Visitas

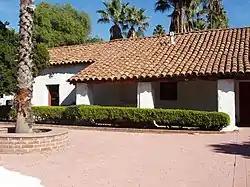
San Antonio de Pala, an asistencia of Mission San Luis Rey de Francia, is located in Pala, California

In Spanish Florida, "visitas" were mission stations without a resident missionary. Church buildings at "visitas" were simple, or sometimes absent. "Visitas" were often in satellite villages associated with a town with a "doctrina" (a mission with one or more resident missionaries).